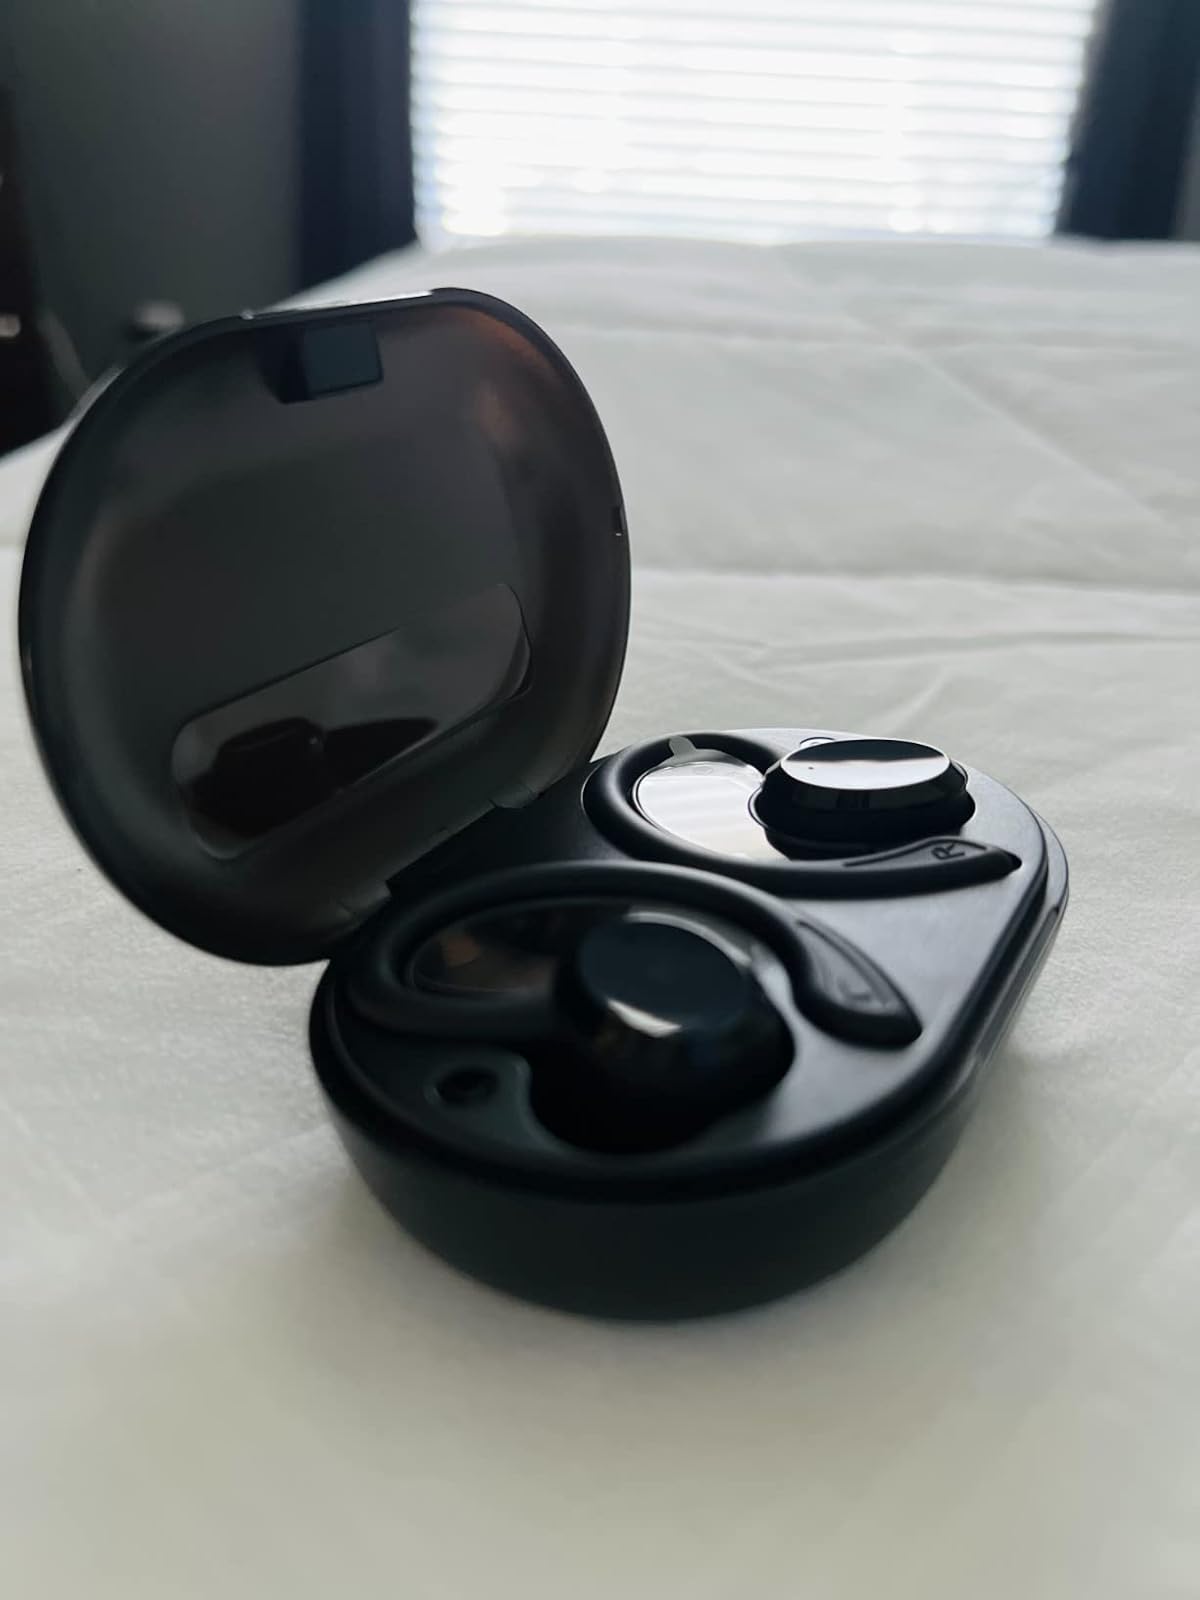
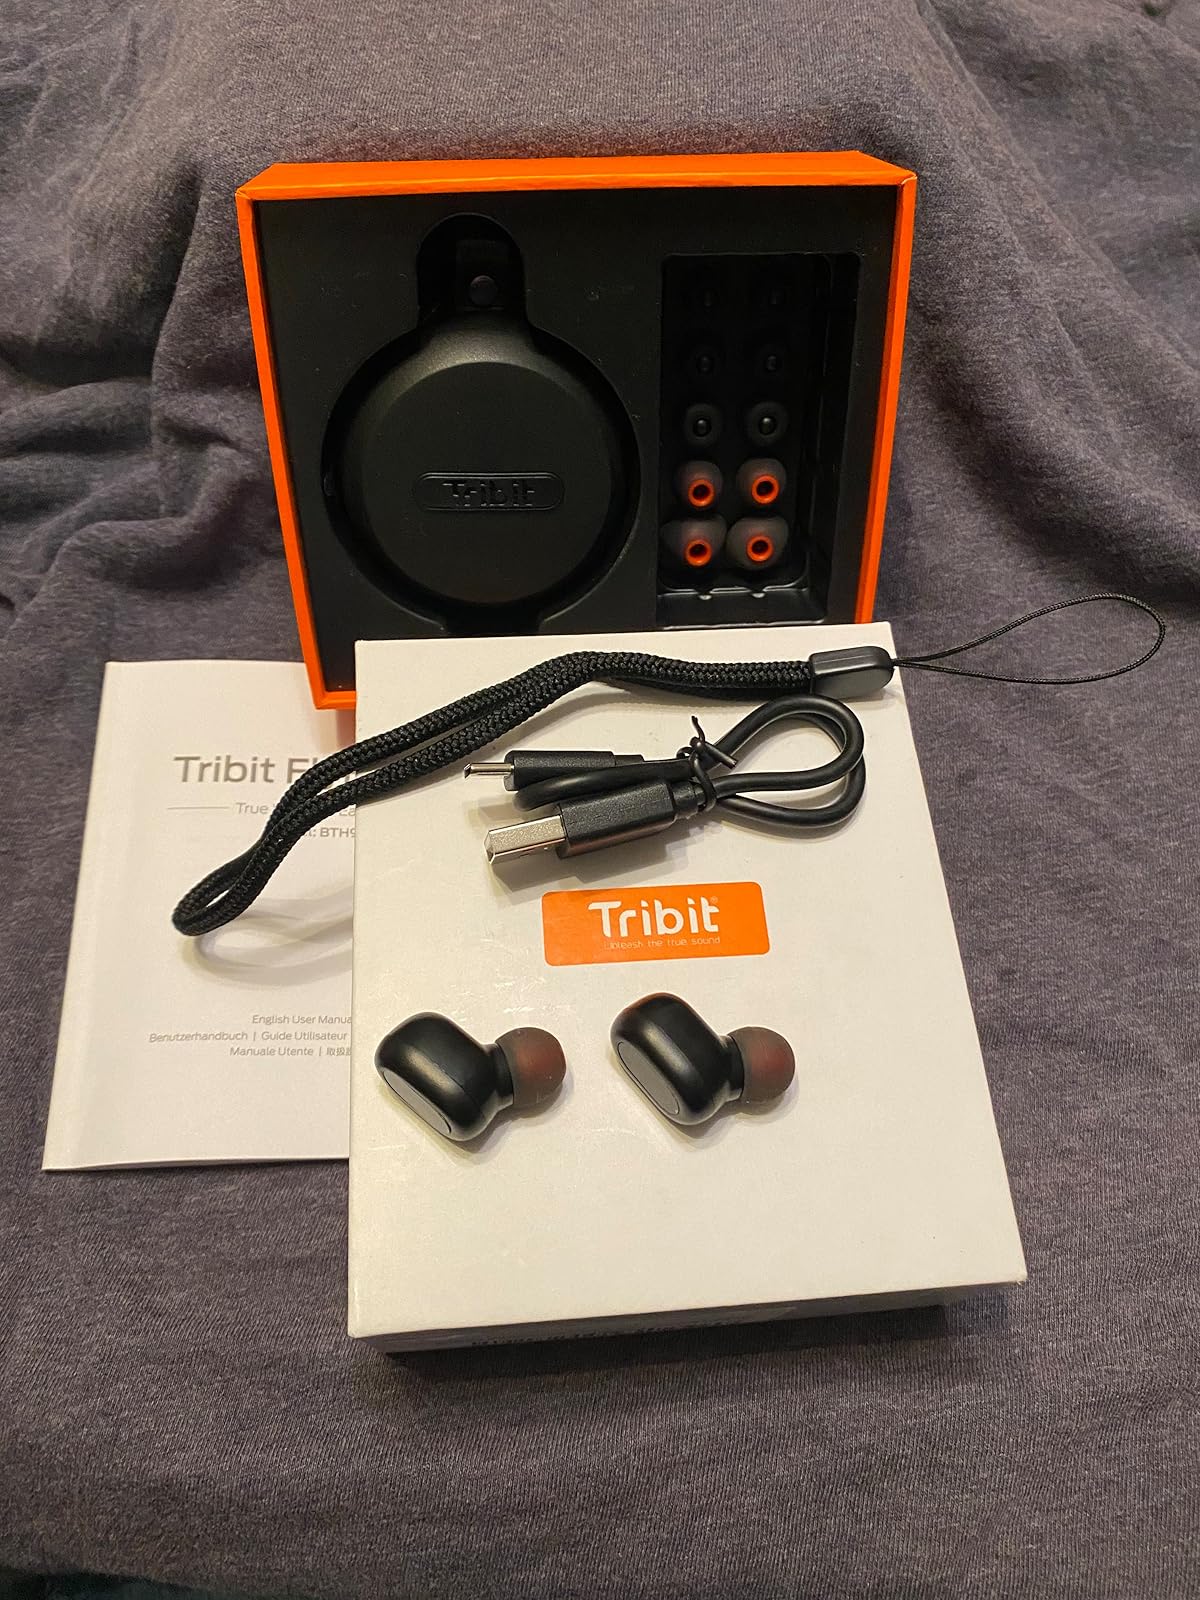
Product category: earbuds
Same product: no